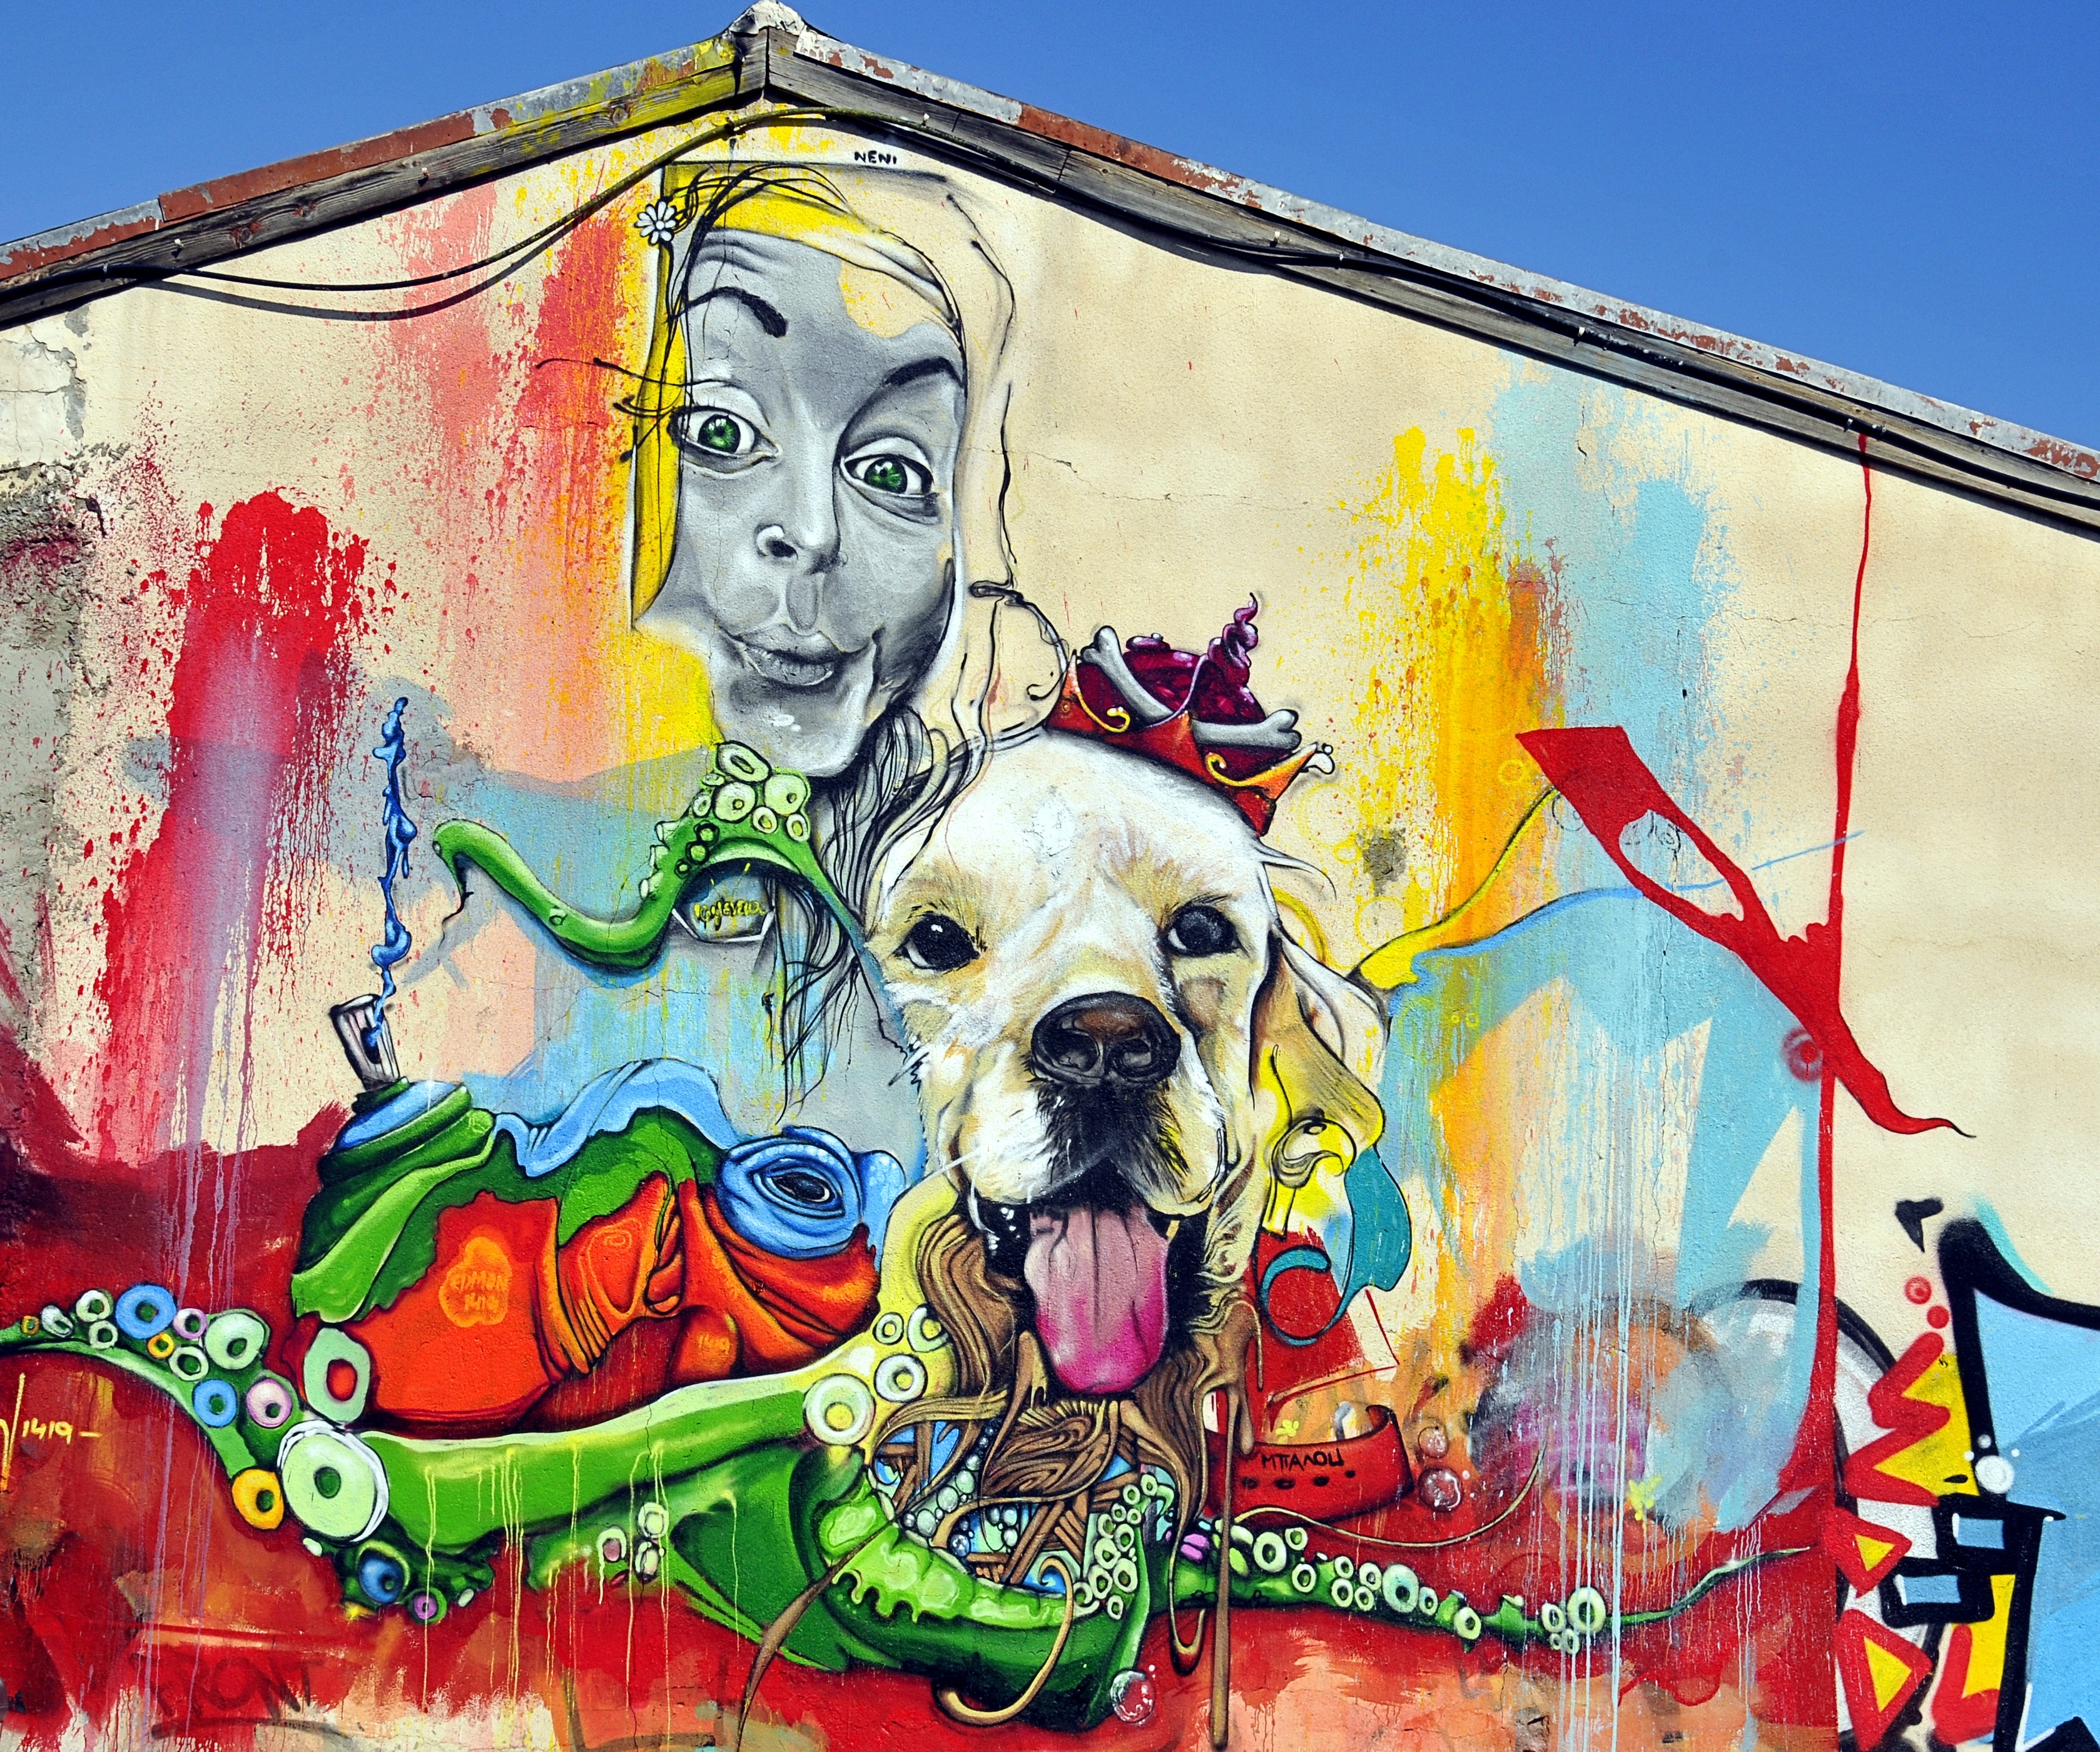
graffiti, painting, street art, art, illustration, mural, cyprus